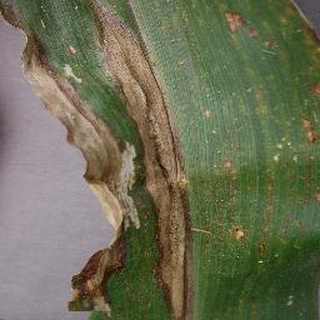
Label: corn_northern_leaf_blight